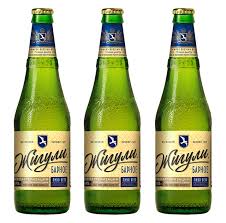
Label: glass